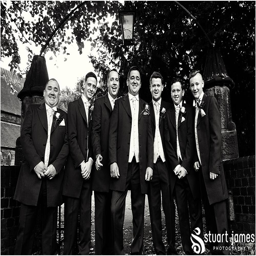
creative contemporary photographs of the groomsmen by person